St. Dunstan's Church of the Highlands Parish, Shoreline, Washington

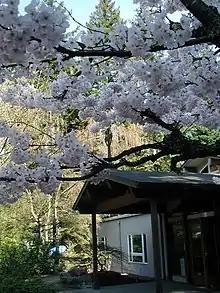
Saint Dunstan's Church in Shoreline, Washington, in the Spring.

Now, the Sunday morning "low mass," using either the 1928 Book of Common Prayer or Holy Communion: Rite I from the current Book of Common Prayer, is at the Henry Chapel. The principal Sunday service, using Holy Communion: Rite II, is at what is now "Saint Dunstan's Church."